Township (South Africa)

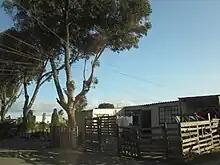
Electricity wires in a township near Cape

Illegal electricity connections are all-pervasive in the townships with electrical wires strung along the trees leading to power boxes. Although dangerous, every house in the area has a wire coming out of it and every wire is known by their owner in order to fix problems as soon as they arise. Most of the sub-stations are very unsecured to begin with so having so many additional wires coming from them is very dangerous for the people nearby and the kids playing in the area. The electricity infrastructure has not undergone upgrades because of the government's disinclination to encourage power usage by non-residents.